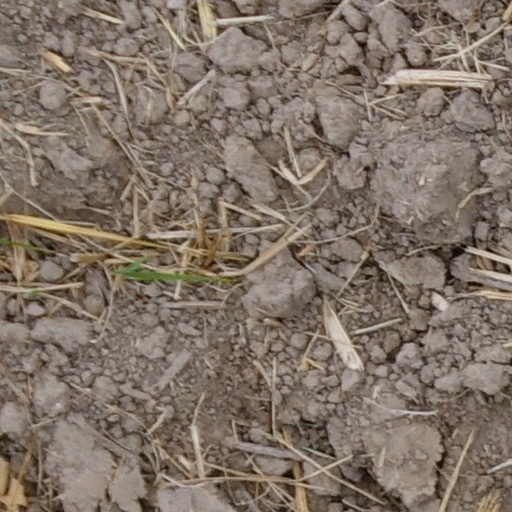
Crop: wheat